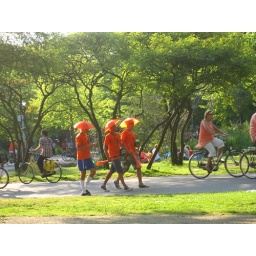
World Cup fashion: Three football fans wearing umbrella hats walking in Vondelpark. Two of them are carrying orange vuvuzelas.